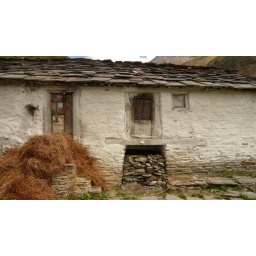
Taken in Milam by Ruchika. In this photo please see the beautiful carving on the wooden door